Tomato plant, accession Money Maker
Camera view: bottom (45 deg); turntable rotation: 30 degrees
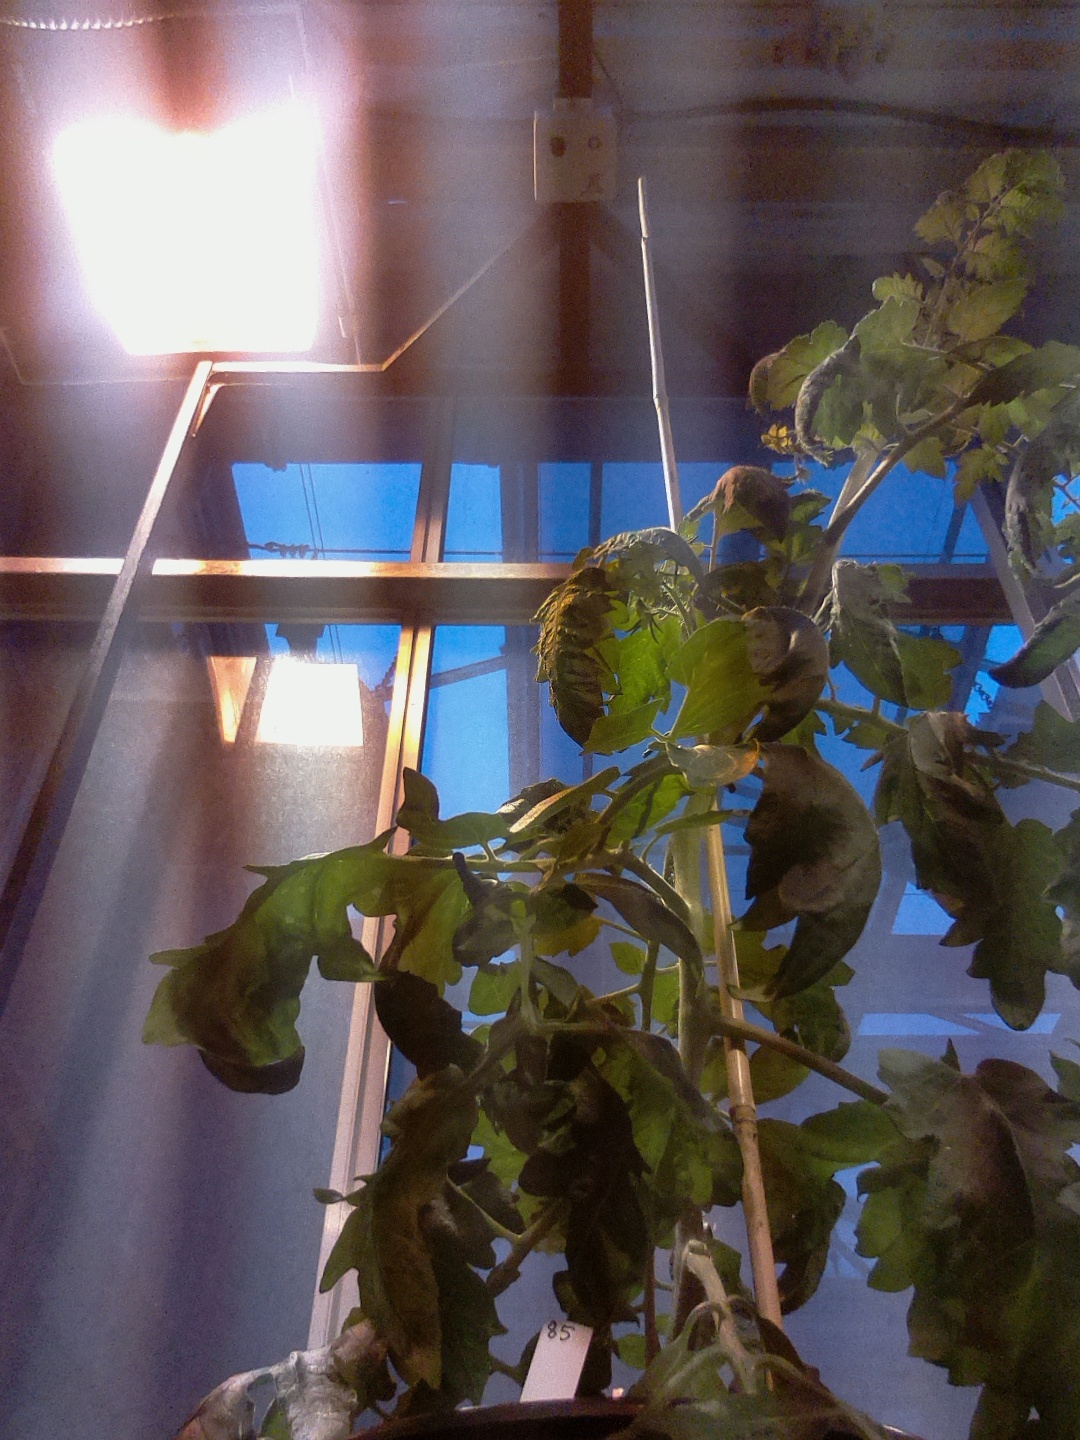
BBCH growth stage 65: Full flowering, 50%-60% of flowers open, first petals falling